Humoj family

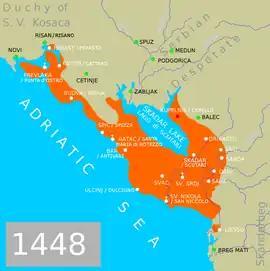
Position of Balec and Drisht in 1448

When Balec came under control of the Republic of Venice it became a pronoia of Radiq I Humoj who later controlled the fortress of Petra in the region of Polat. According to the Venetian reports, Radiq Humoj was a prominent pronoier in the region of Scutari in July 1403. Donato de Porto, a governor of Scutari, appointed Radiq as pronoier of Balec in period 1402—1403 and Senate confirmed his decision on 16 September 1404.